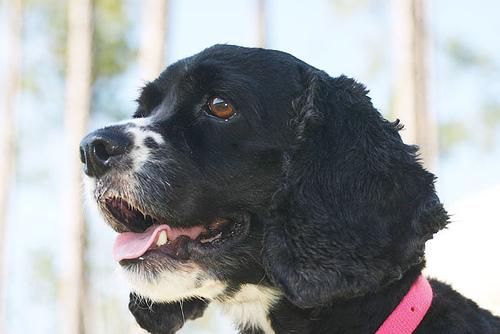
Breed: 286-n000111-cocker_spaniel